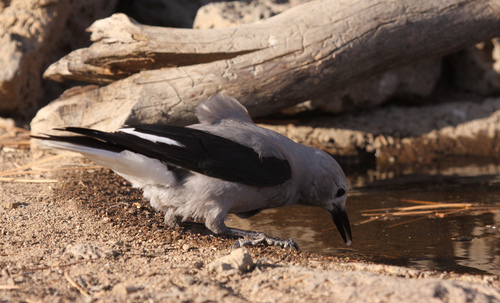
this is a white bird with a black wing and a long black beak.
this bird has a white crown, a large black bill, and a black wing.
a large fluffy bird with a gray, white, and black feathers.
a medium sized grey and black bird with white patches among the secondary wings with a long thick bill.
this is a grey bird with a white rump, a black wing and a long black beak.
a large gray bird with black wings, white undertail coverts, and a large, black beak.
this bird is mostly white with black and white tail wings and beak.
a medium sized bird with gray color and black wings.
this gray bird has black and white wings, a long beak and white feathers under its tail.
this bird has wings that are black and has a grey body
Species: Clark Nutcracker